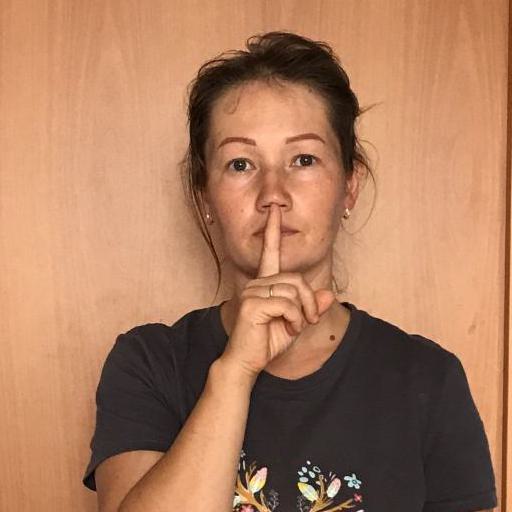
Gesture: mute